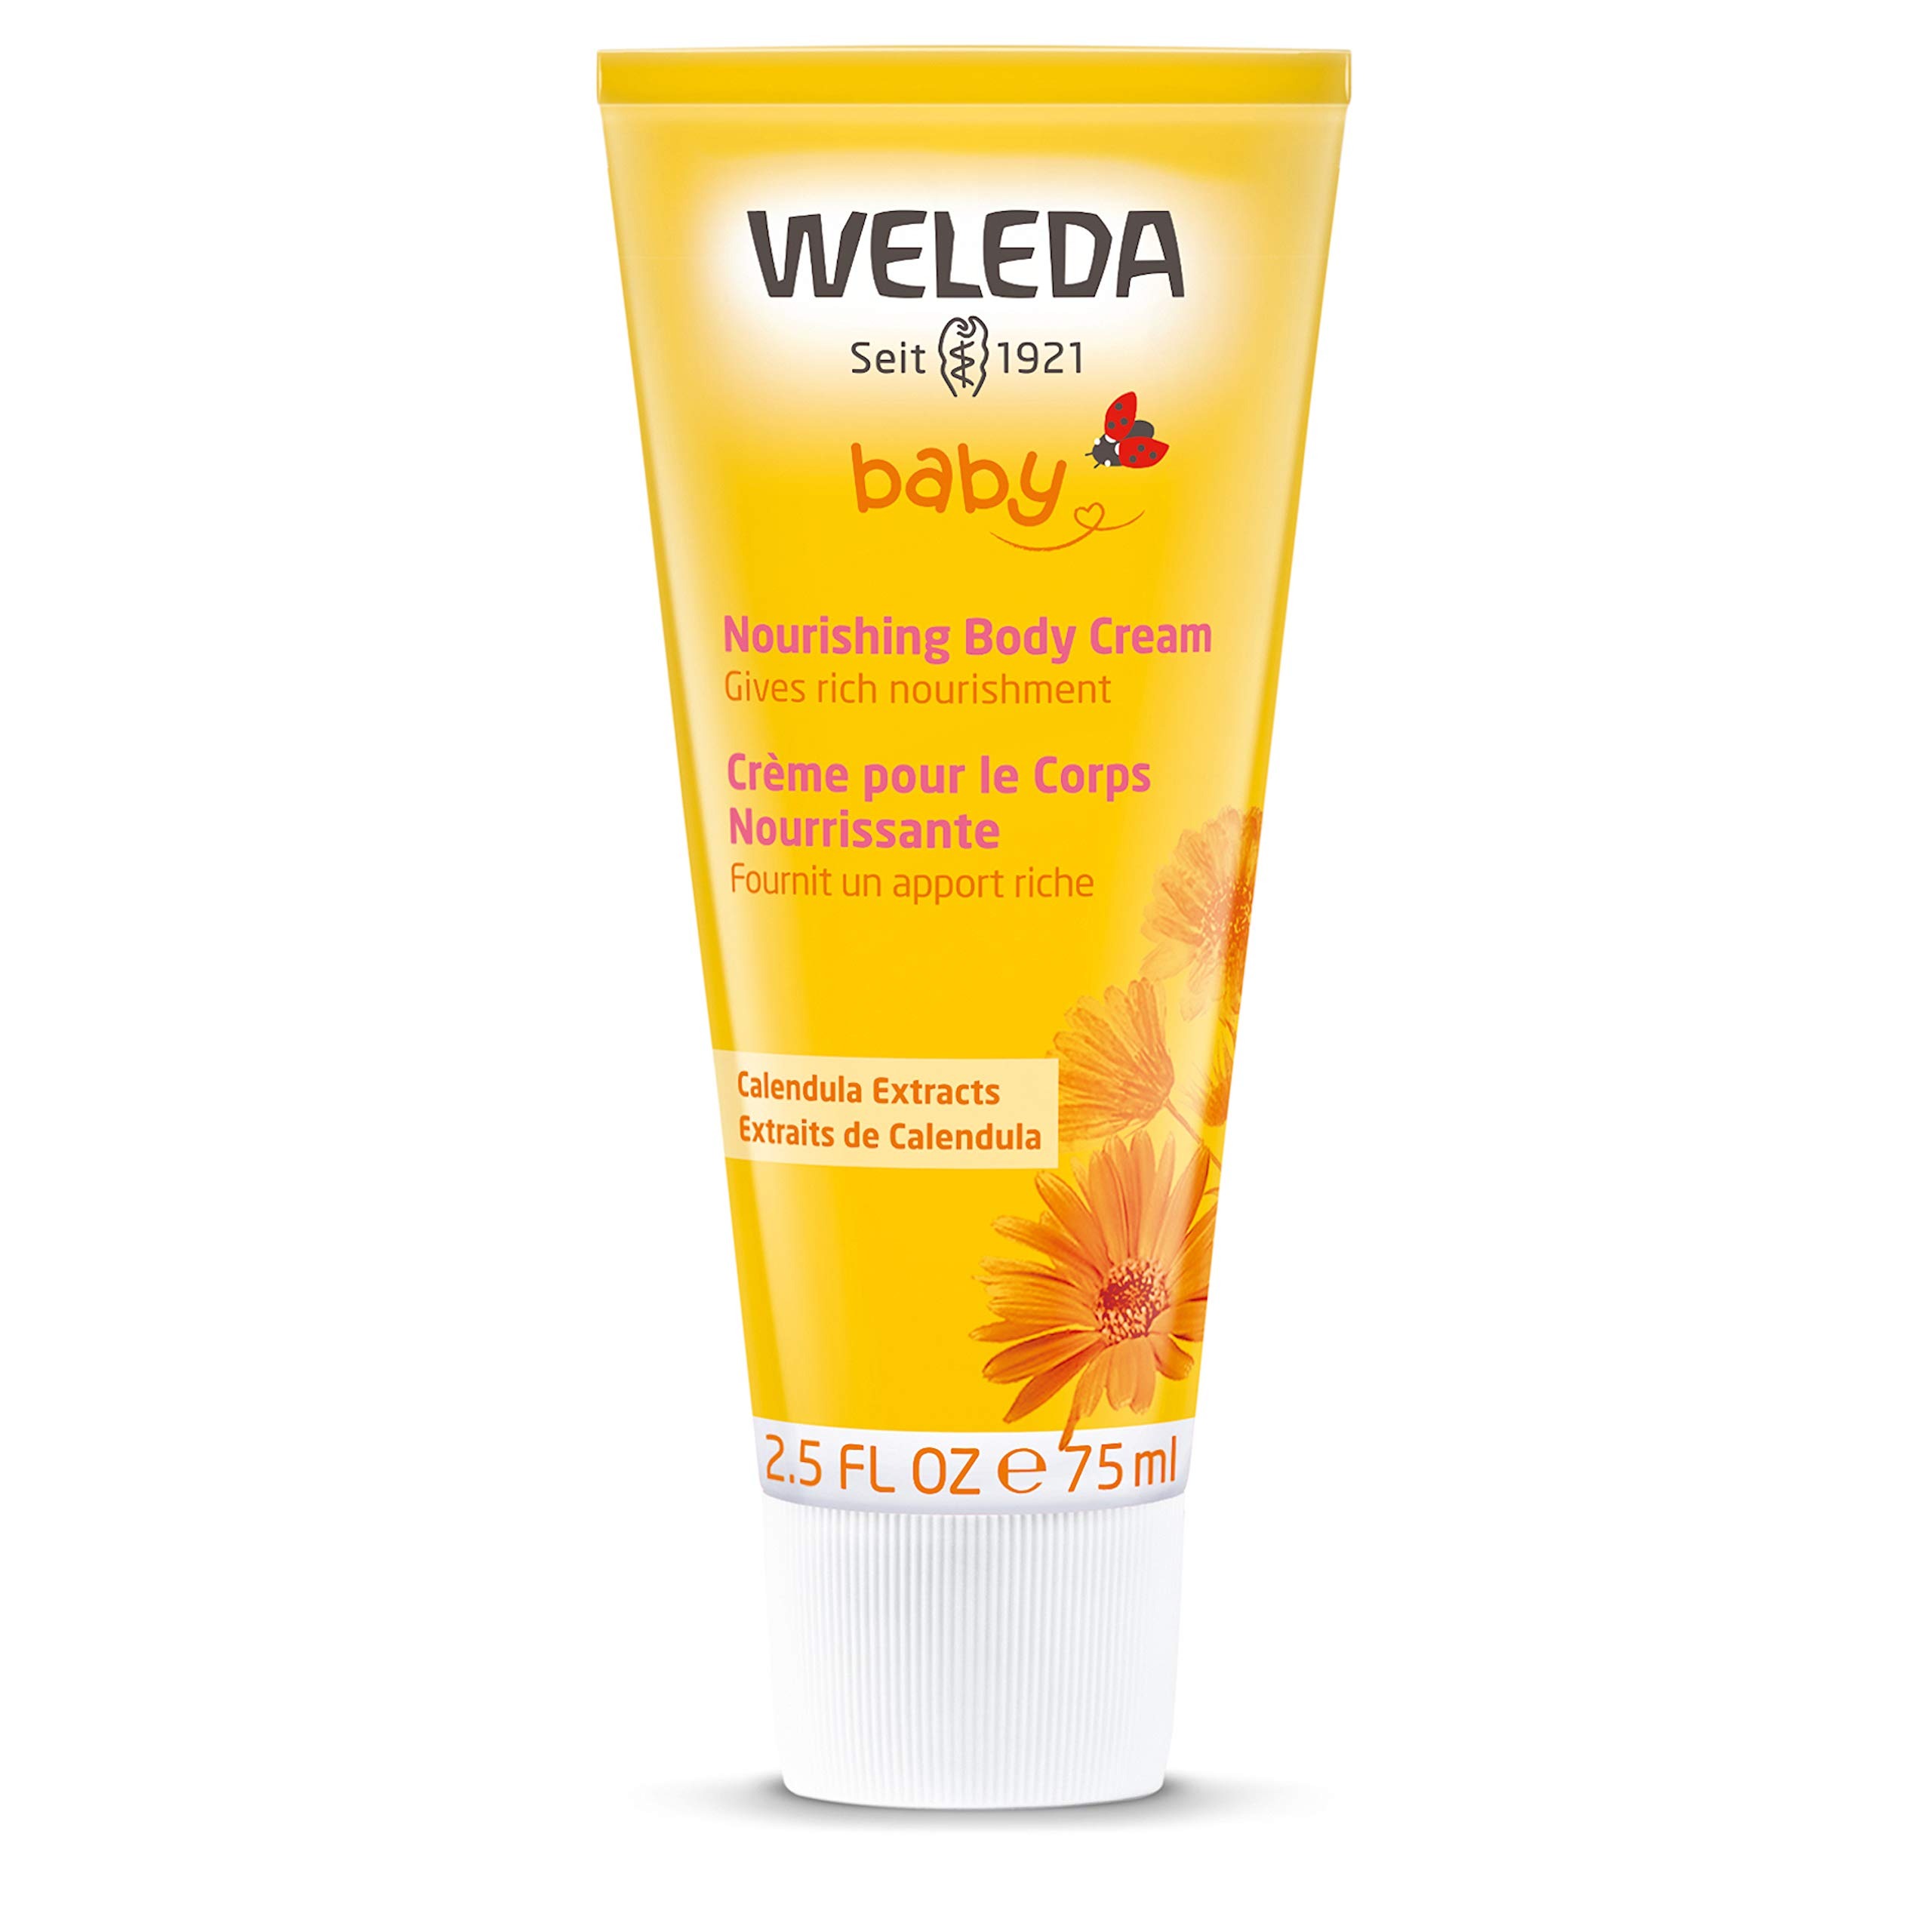
Item Name: Weleda Calendula Body Cream, 2.5 Fluid Ounce
Bullet Point 1: Contains 1 - 2.5 Ounce Body Cream
Bullet Point 2: Soothes baby’s skin. Contains skin-friendly lanolin to keep skin moisturized.
Bullet Point 3: Keeps skin soft and smooth.
Bullet Point 4: Free from synthetic preservatives, fragrances, colorants or raw materials derived from mineral oils.
Bullet Point 5: Dermatologically tested very skin-kind, even for sensitive skins.
Value: 2.5
Unit: Fl Oz

Price: 12.99